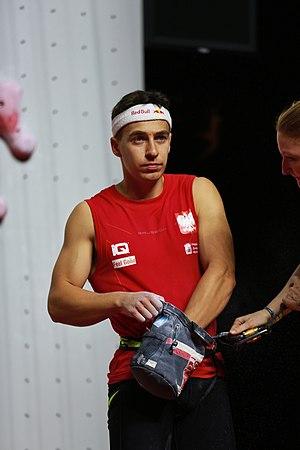
Marcin Dzieński, né en 1993 à Tarnów en Pologne, est un grimpeur polonais, spécialisé dans la vitesse.